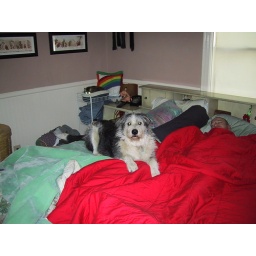
My dog taking a break on Dave &amp;amp; Cal's bed in San Jose.